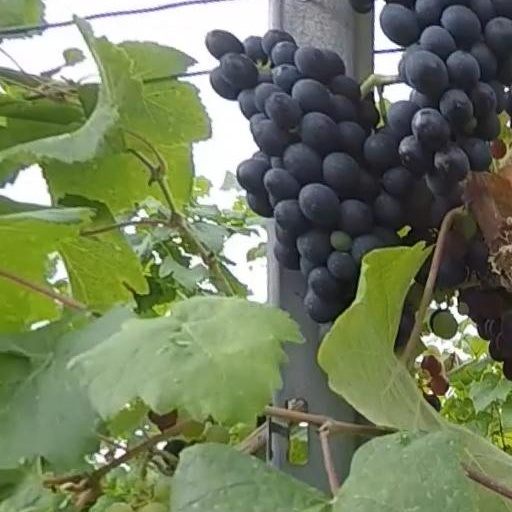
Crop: grape